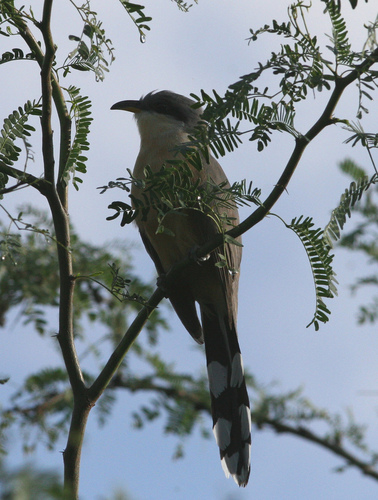
this is a grey bird with a white throat and a downward pointing beak.
this is a grey bird with a black head and a small beak.
this bird has a short curved bill, a gray head, and a brown breast and wings.
this bird is grey and white in color with a curved beak, and black eye rings.
this gray bird has dark gray crown and white on the tips of it's retrices.
this bird has wings that are black and has a spotted tail
this bird has a white throat, brown across the rest of its body, and a long tail with white patches on the underside.
this bird has a very long tail with white spots on it and a curved and short beak.
this bird has a long tail compared to its body, a slightly curved down beak and a grey crown.
the bird has a black crown, a white throat, white belly and black secondaries.
Species: Mangrove Cuckoo